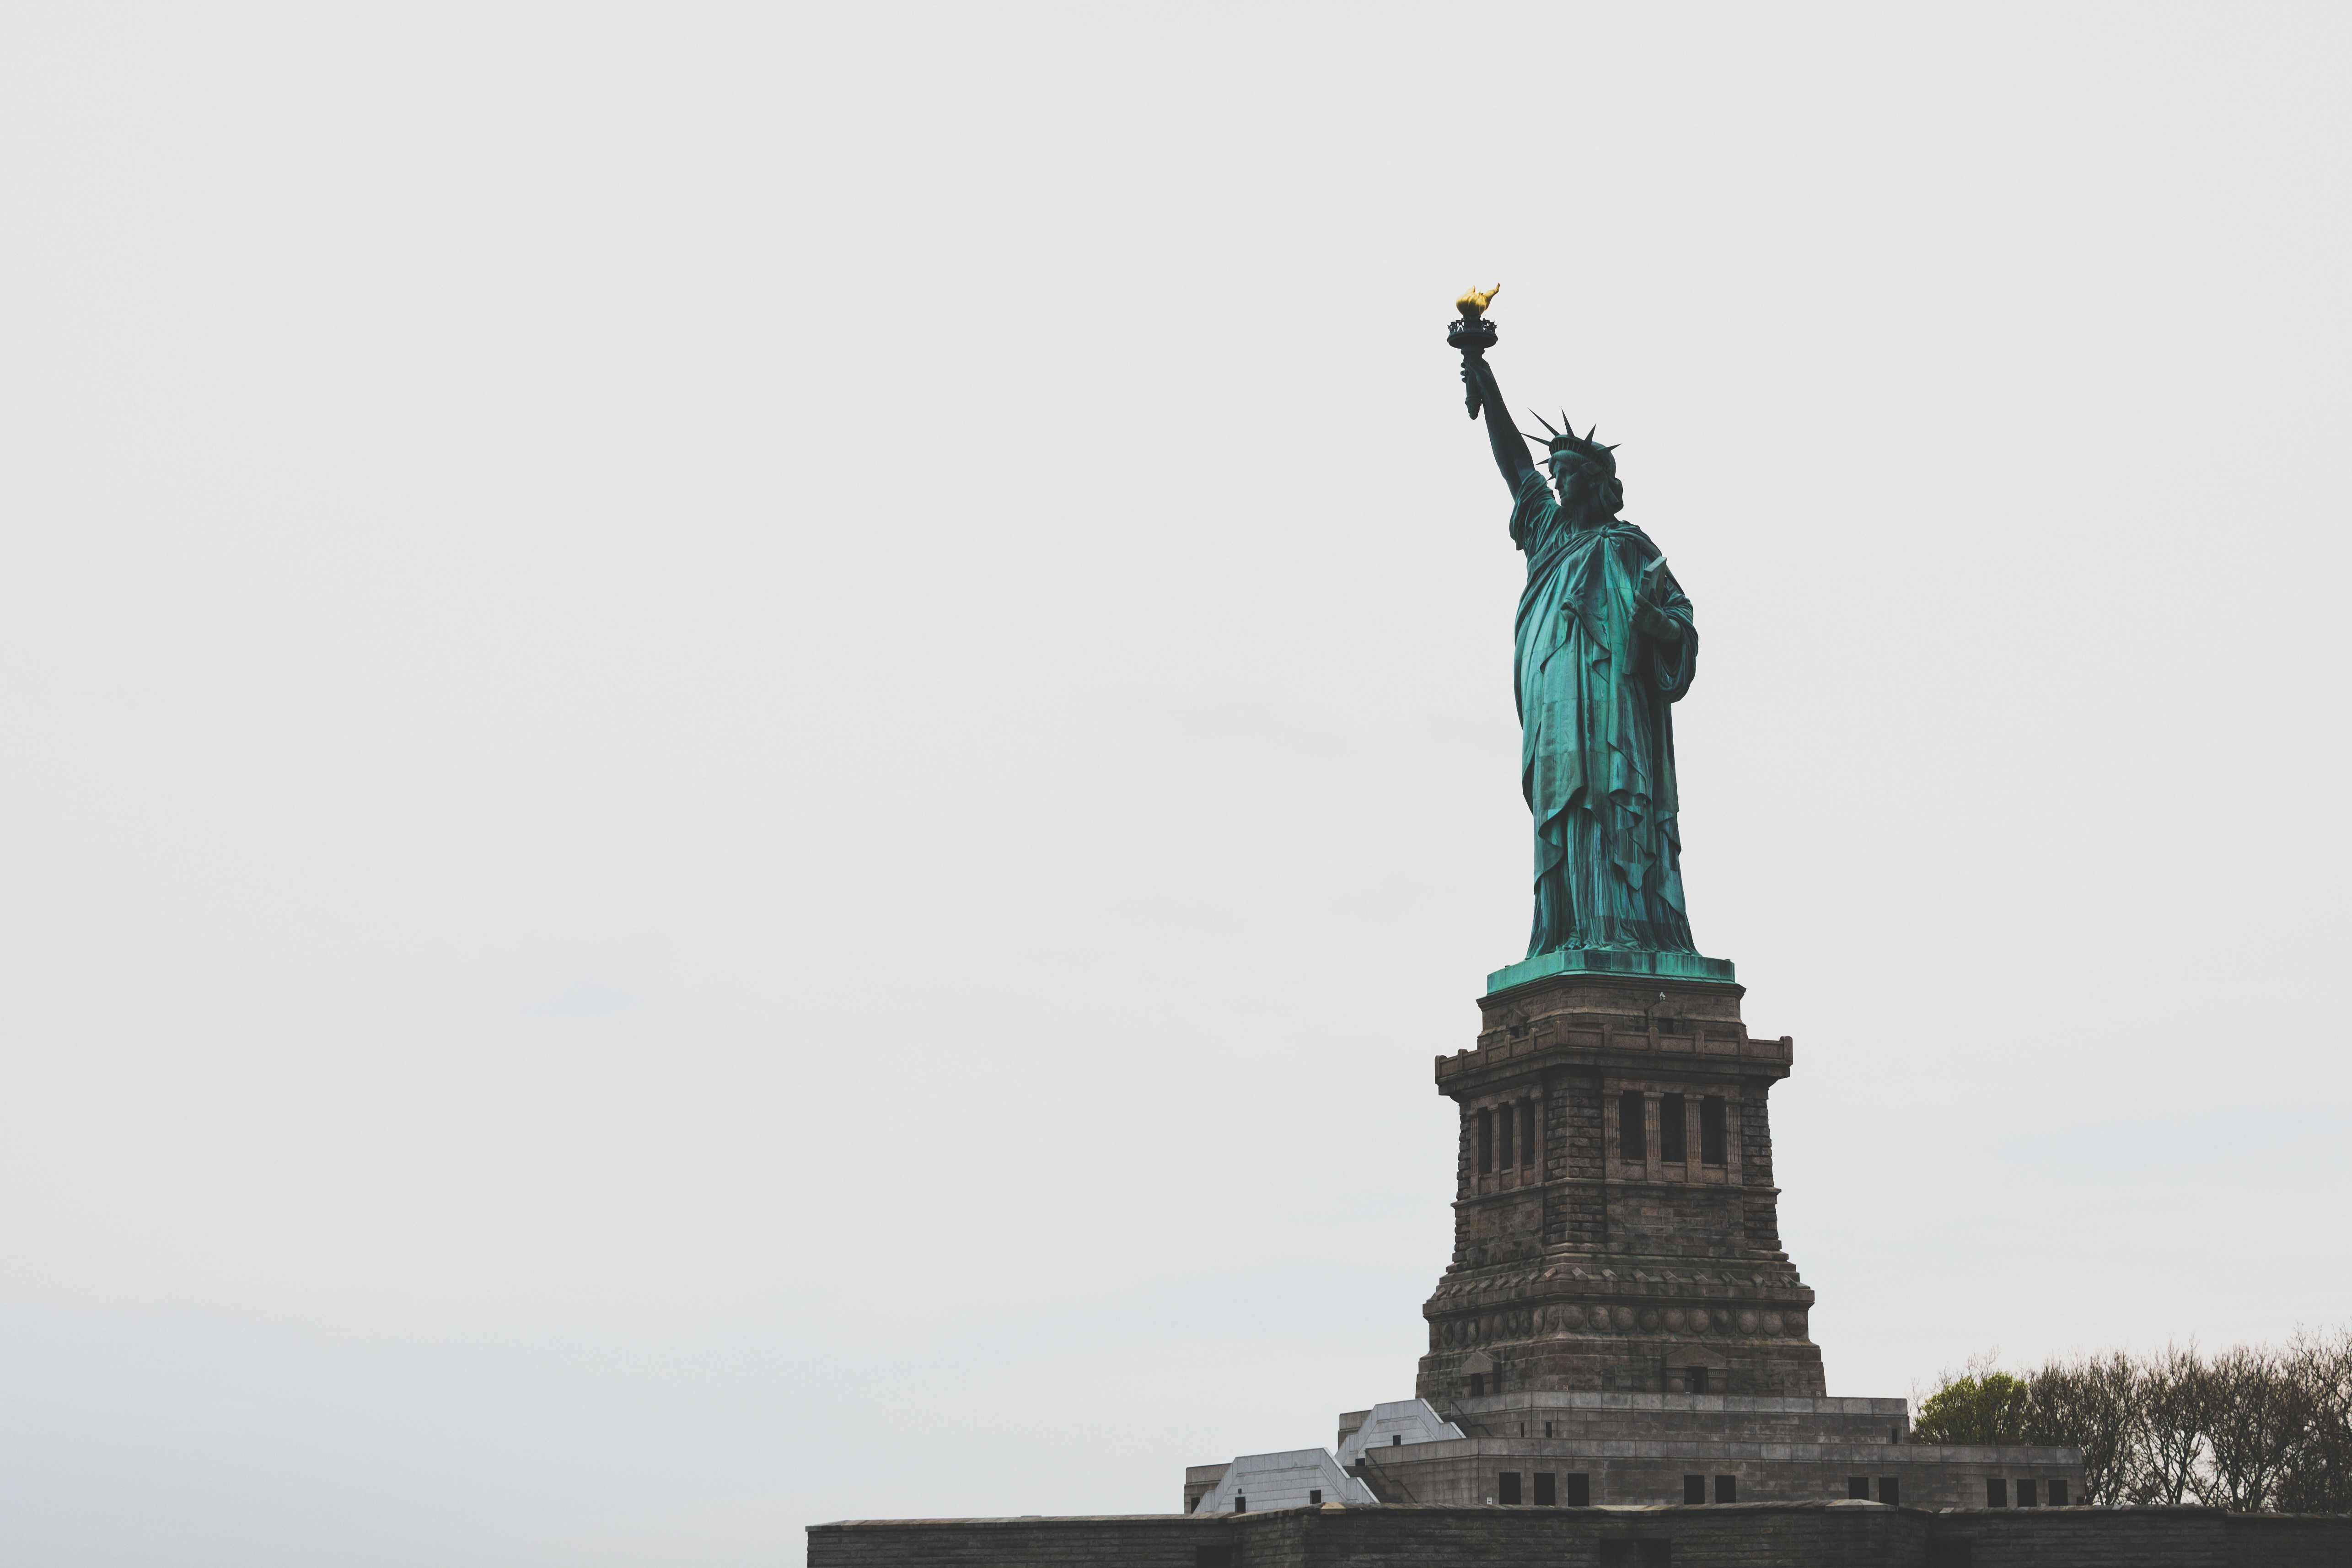
monument, statue, landmark, artwork, sculpture, memorial, art, temple